Mountain Springs Hotel

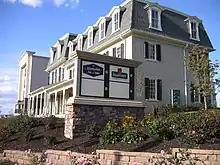
The modern hotel

In December 1999, the Ephrata Economic Development Corporation (EEDC) received a grant from the Ephrata Borough facilitating the purchase of the Mountain Springs Hotel property. Local planning efforts within the community—including the Downtown Visioning Process of 2002—consistently identified the need to reestablish a hotel on the site, intended to serve as a focal point for the revitalization of the downtown area. Over the following years, the EEDC entered the property into the Keystone Opportunity Program run by the State, securing a $2.6 million Commonwealth Redevelopment Capital Assistance Program grant to create a hotel on the site.